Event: Nepal Earthquake
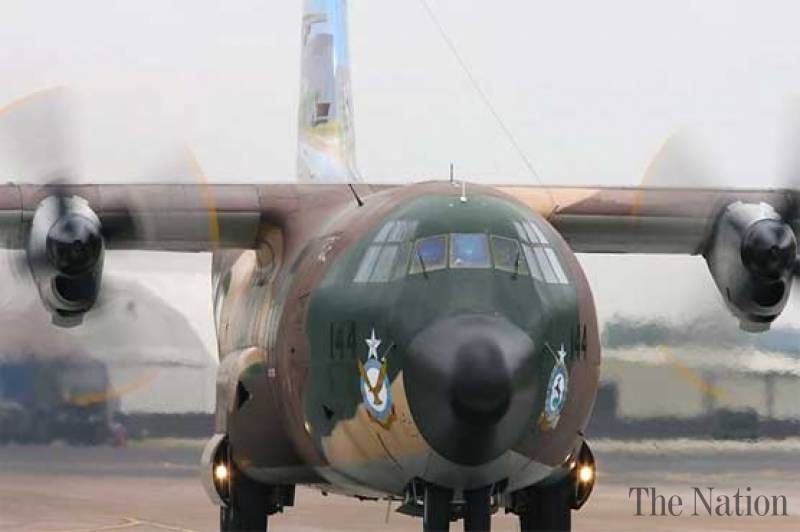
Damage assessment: no_damage